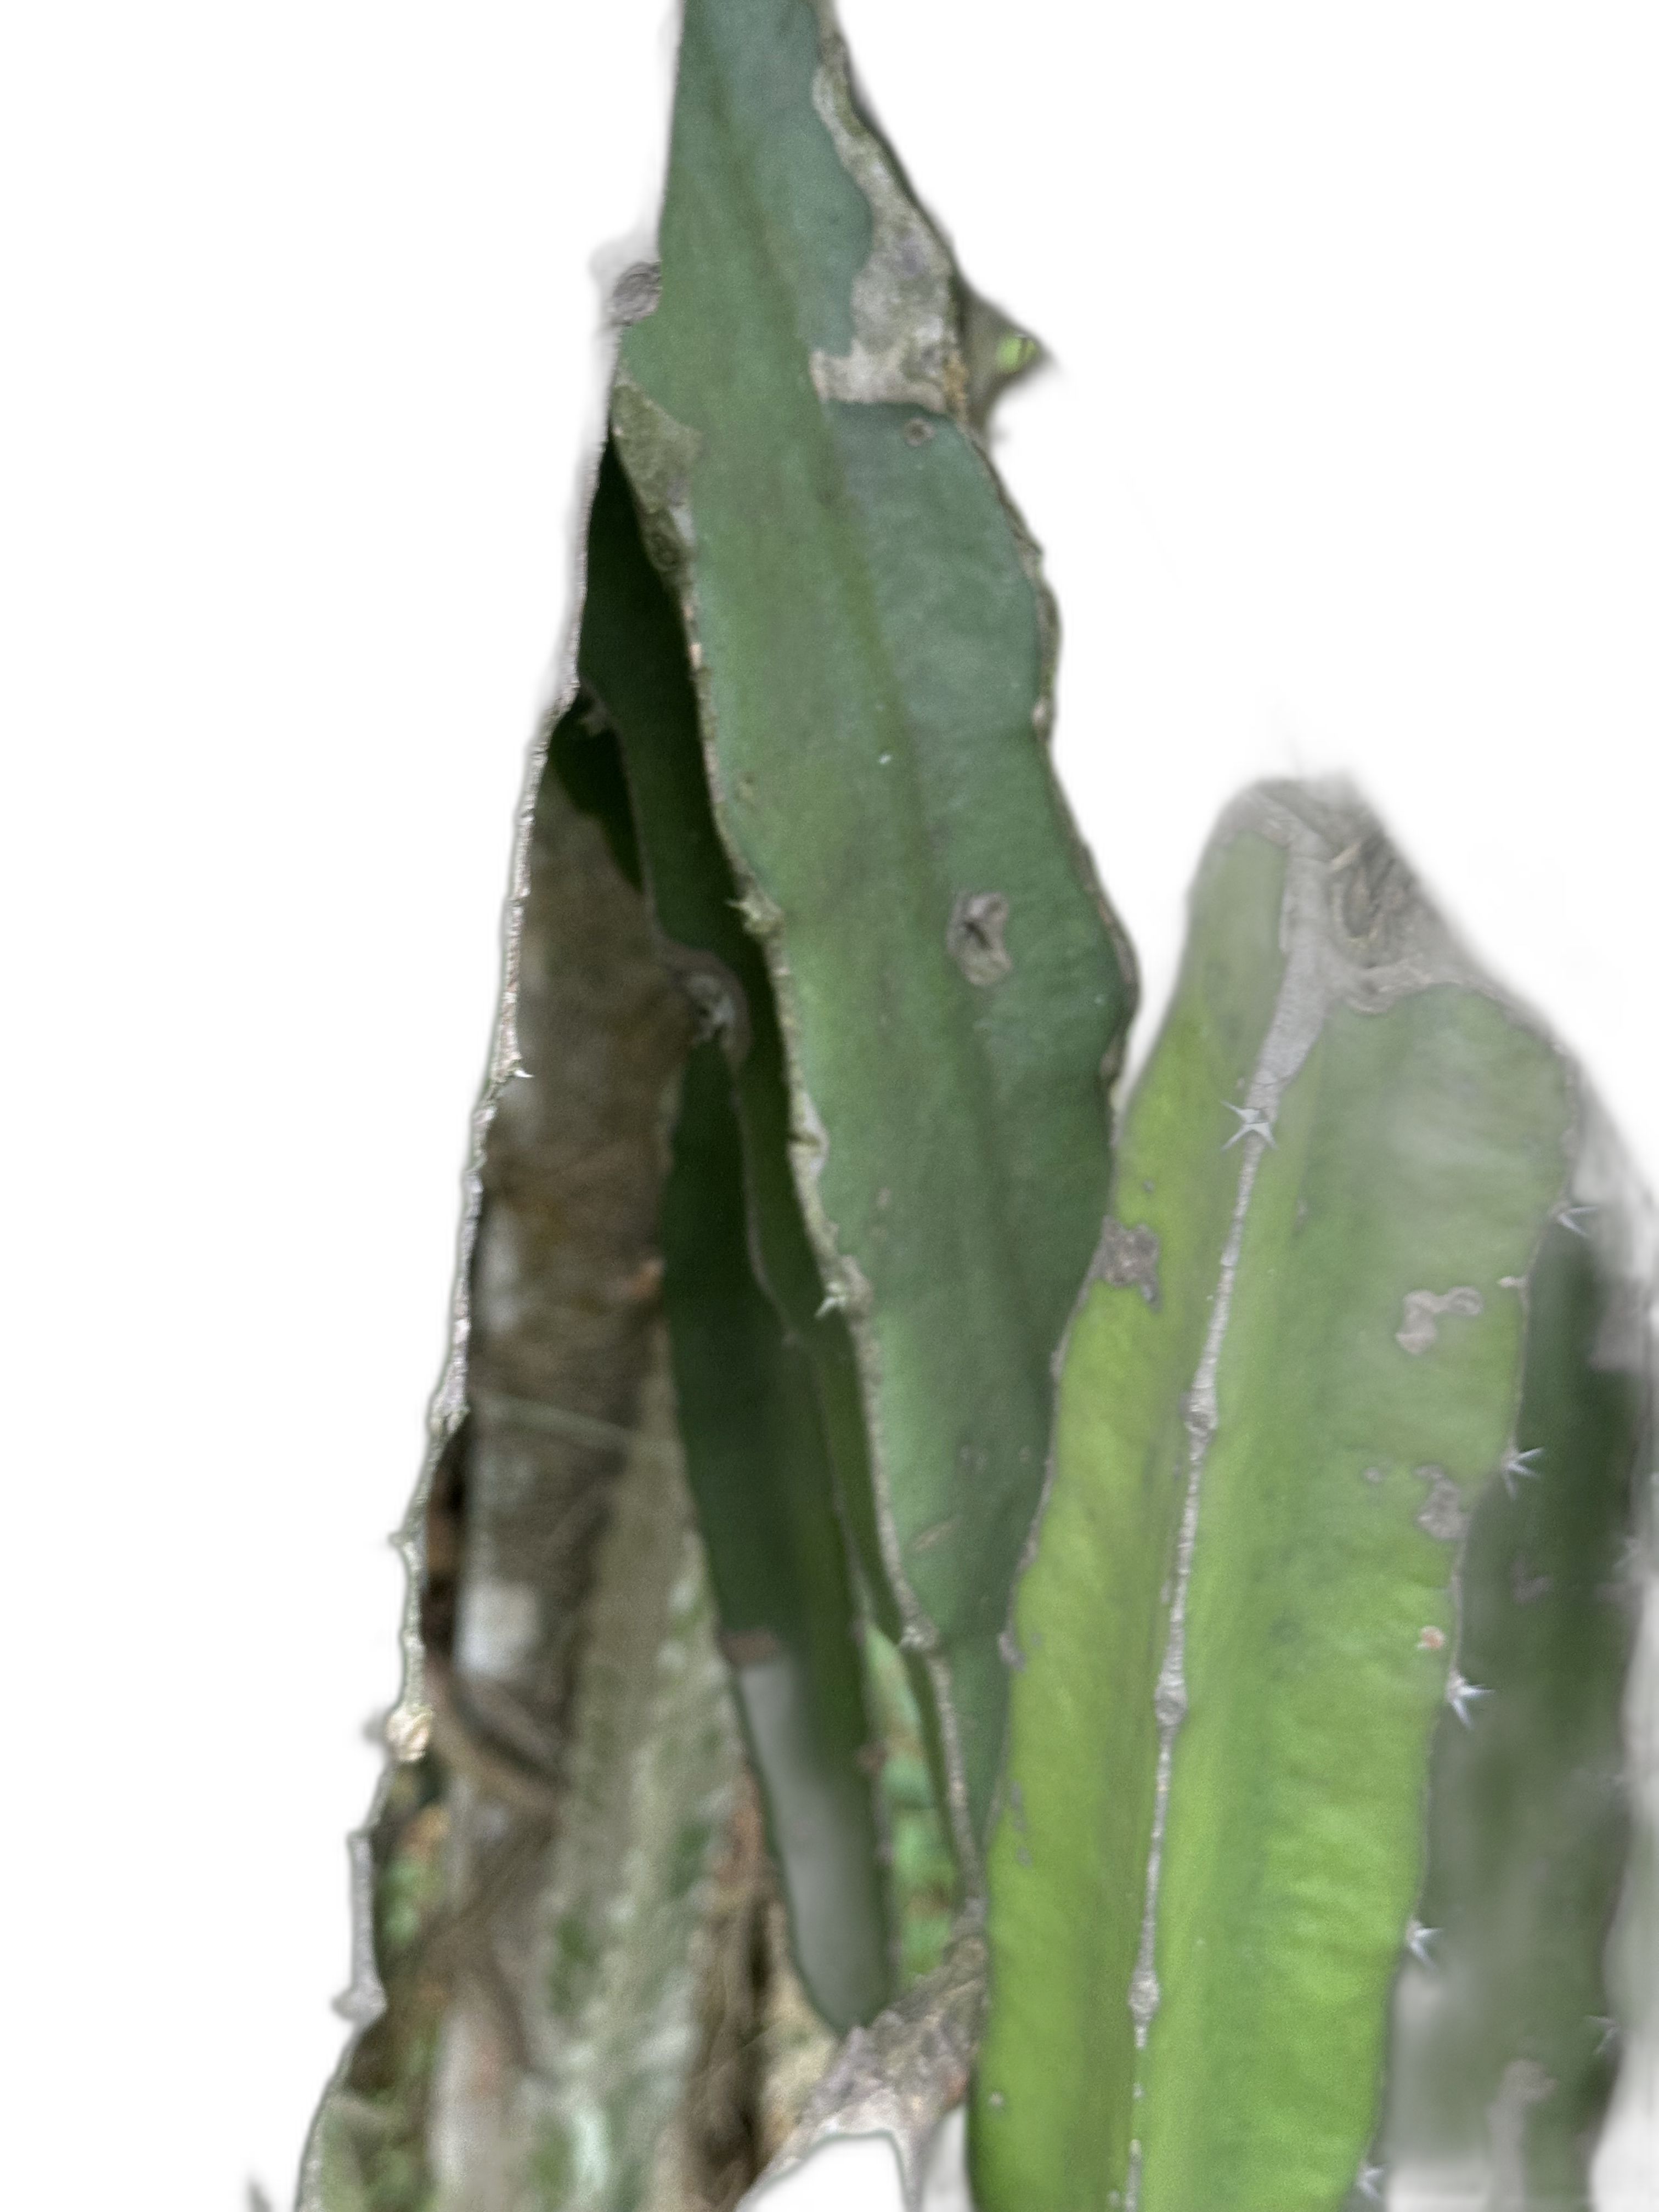
Label: Good leaf